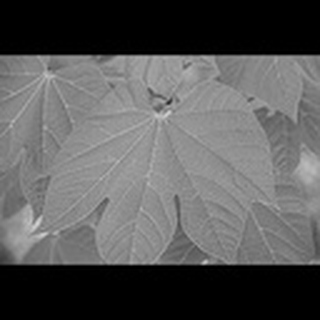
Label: healthy_cotton